Triumphs of Caesar (Mantegna)

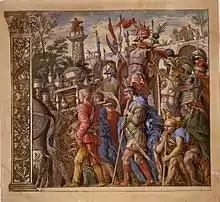
One of a set of coloured chiaroscuro woodcuts with added gouache, among the finest in the technique, by Andrea Andreani, 1598/99

The Gonzaga dynasty died out in the male line, and the major part of their painting collection was acquired by Charles I of England in 1629, using as an agent in Italy, the courtier Daniel Nys. The collection also included works by Titian, Raphael and Caravaggio. The "Triumphs" arrived in 1630 at Hampton Court Palace, where they have remained ever since. The Lower Orangery was originally built to house Mary II of England's larger tender plants. It was chosen as a setting for the series, since it re-creates the interior of the "Palace of San Sebastiano" in Mantua, Italy, where the paintings were hung from 1506 in a specially built gallery. The paintings are displayed as a continuous frieze, separated by small columns.